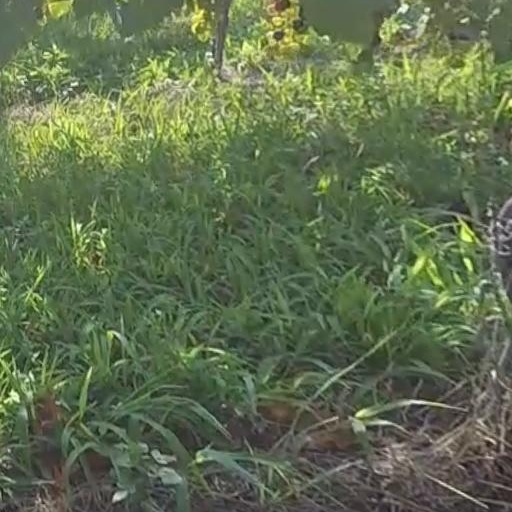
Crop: grape